Kolky, Volyn Oblast

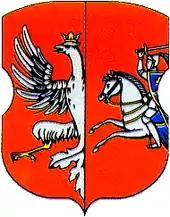
Pre-war Polish coat of arms of "Kołki"

The Jewish population was important before World War II, around a third of the total population (724 members in 1921, 860 in 1937). The German army occupied the city at the end of 1941. 50 Jews were murdered by the Ukrainian police during the summer of 1941. In October 1941, Jews were forced to live in a ghetto. In July 1942, the Jewish population was massacred by an Einsatzgruppen of Germans, members of Sicherheitsdienst and Gendarmerie and by Ukrainians, members of the local police.